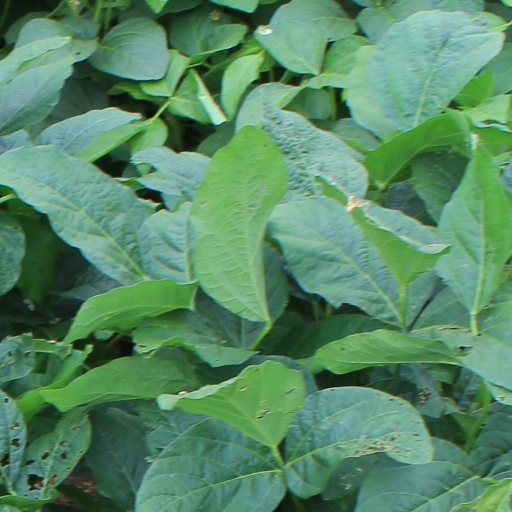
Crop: soybean